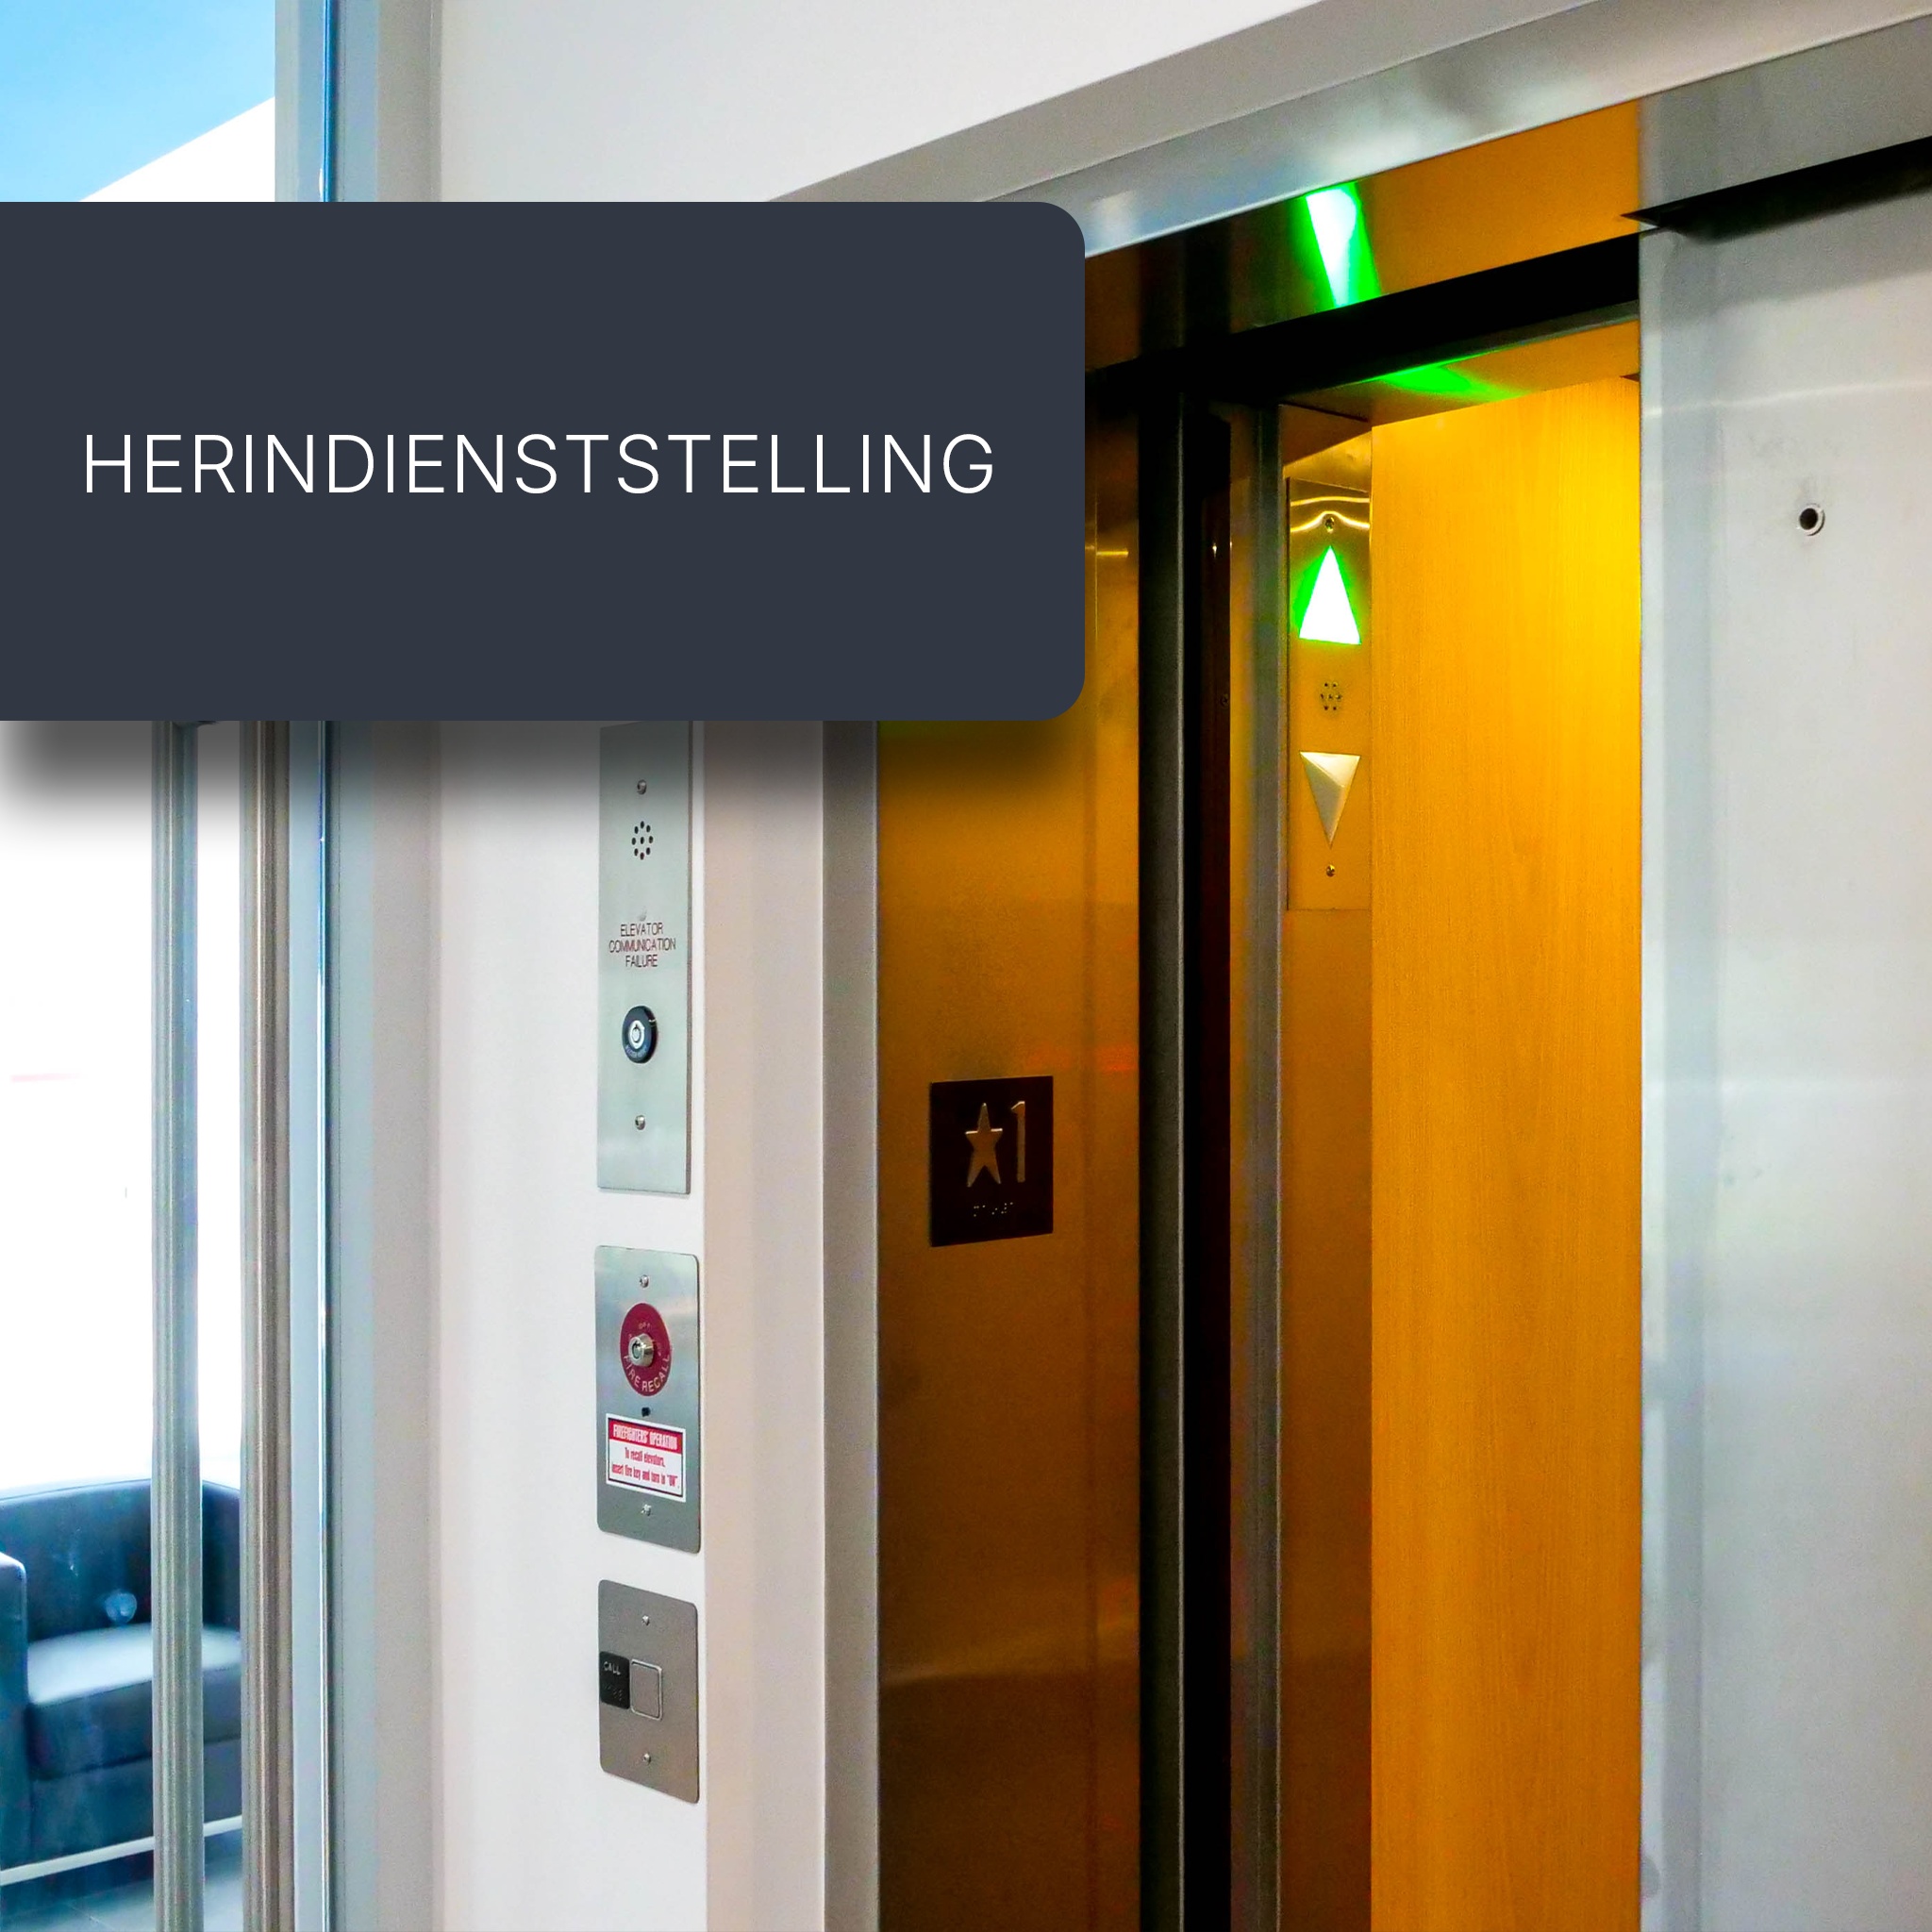
Verslag van herindienststelling van een lift na omvorming
Brand: ServicePortaal
Category: Services > Building & Construction Services > Specialized Construction Services